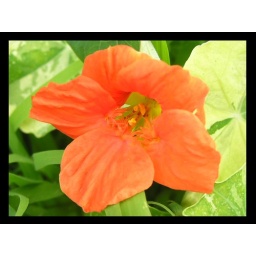
Another orange nasturtium framed in black